It's On Us (song)

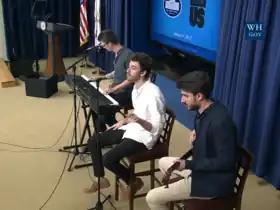
AJR performing for the It's On Us summit in 2017

The It's On Us campaign was launched by Barack Obama and the White House Council on Women and Girls on September 19, 2014, aiming to raise awareness about sexual assault on college campuses and encourage the public to recognize and intervene when possible. Following the release of AJR's single "Weak", Obama listened to the song via Spotify, which led to his administration asking the band to help support the campaign. The band accepted, describing the movement's goals as "an important topic to us because most of our fans are in that college-age demographic, and it presents a real problem on college campuses" and expressed happiness with using AJR's popularity as a platform for it.